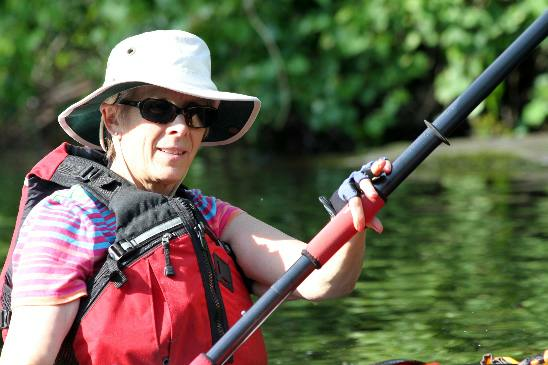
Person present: Yes